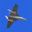
Label: airplane